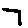
Label: 7